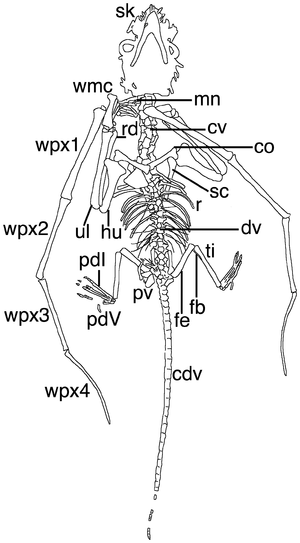
Bellubrunnus est un genre éteint de ptérosaures, découvert dans le Jurassique supérieur du sud de l'Allemagne.